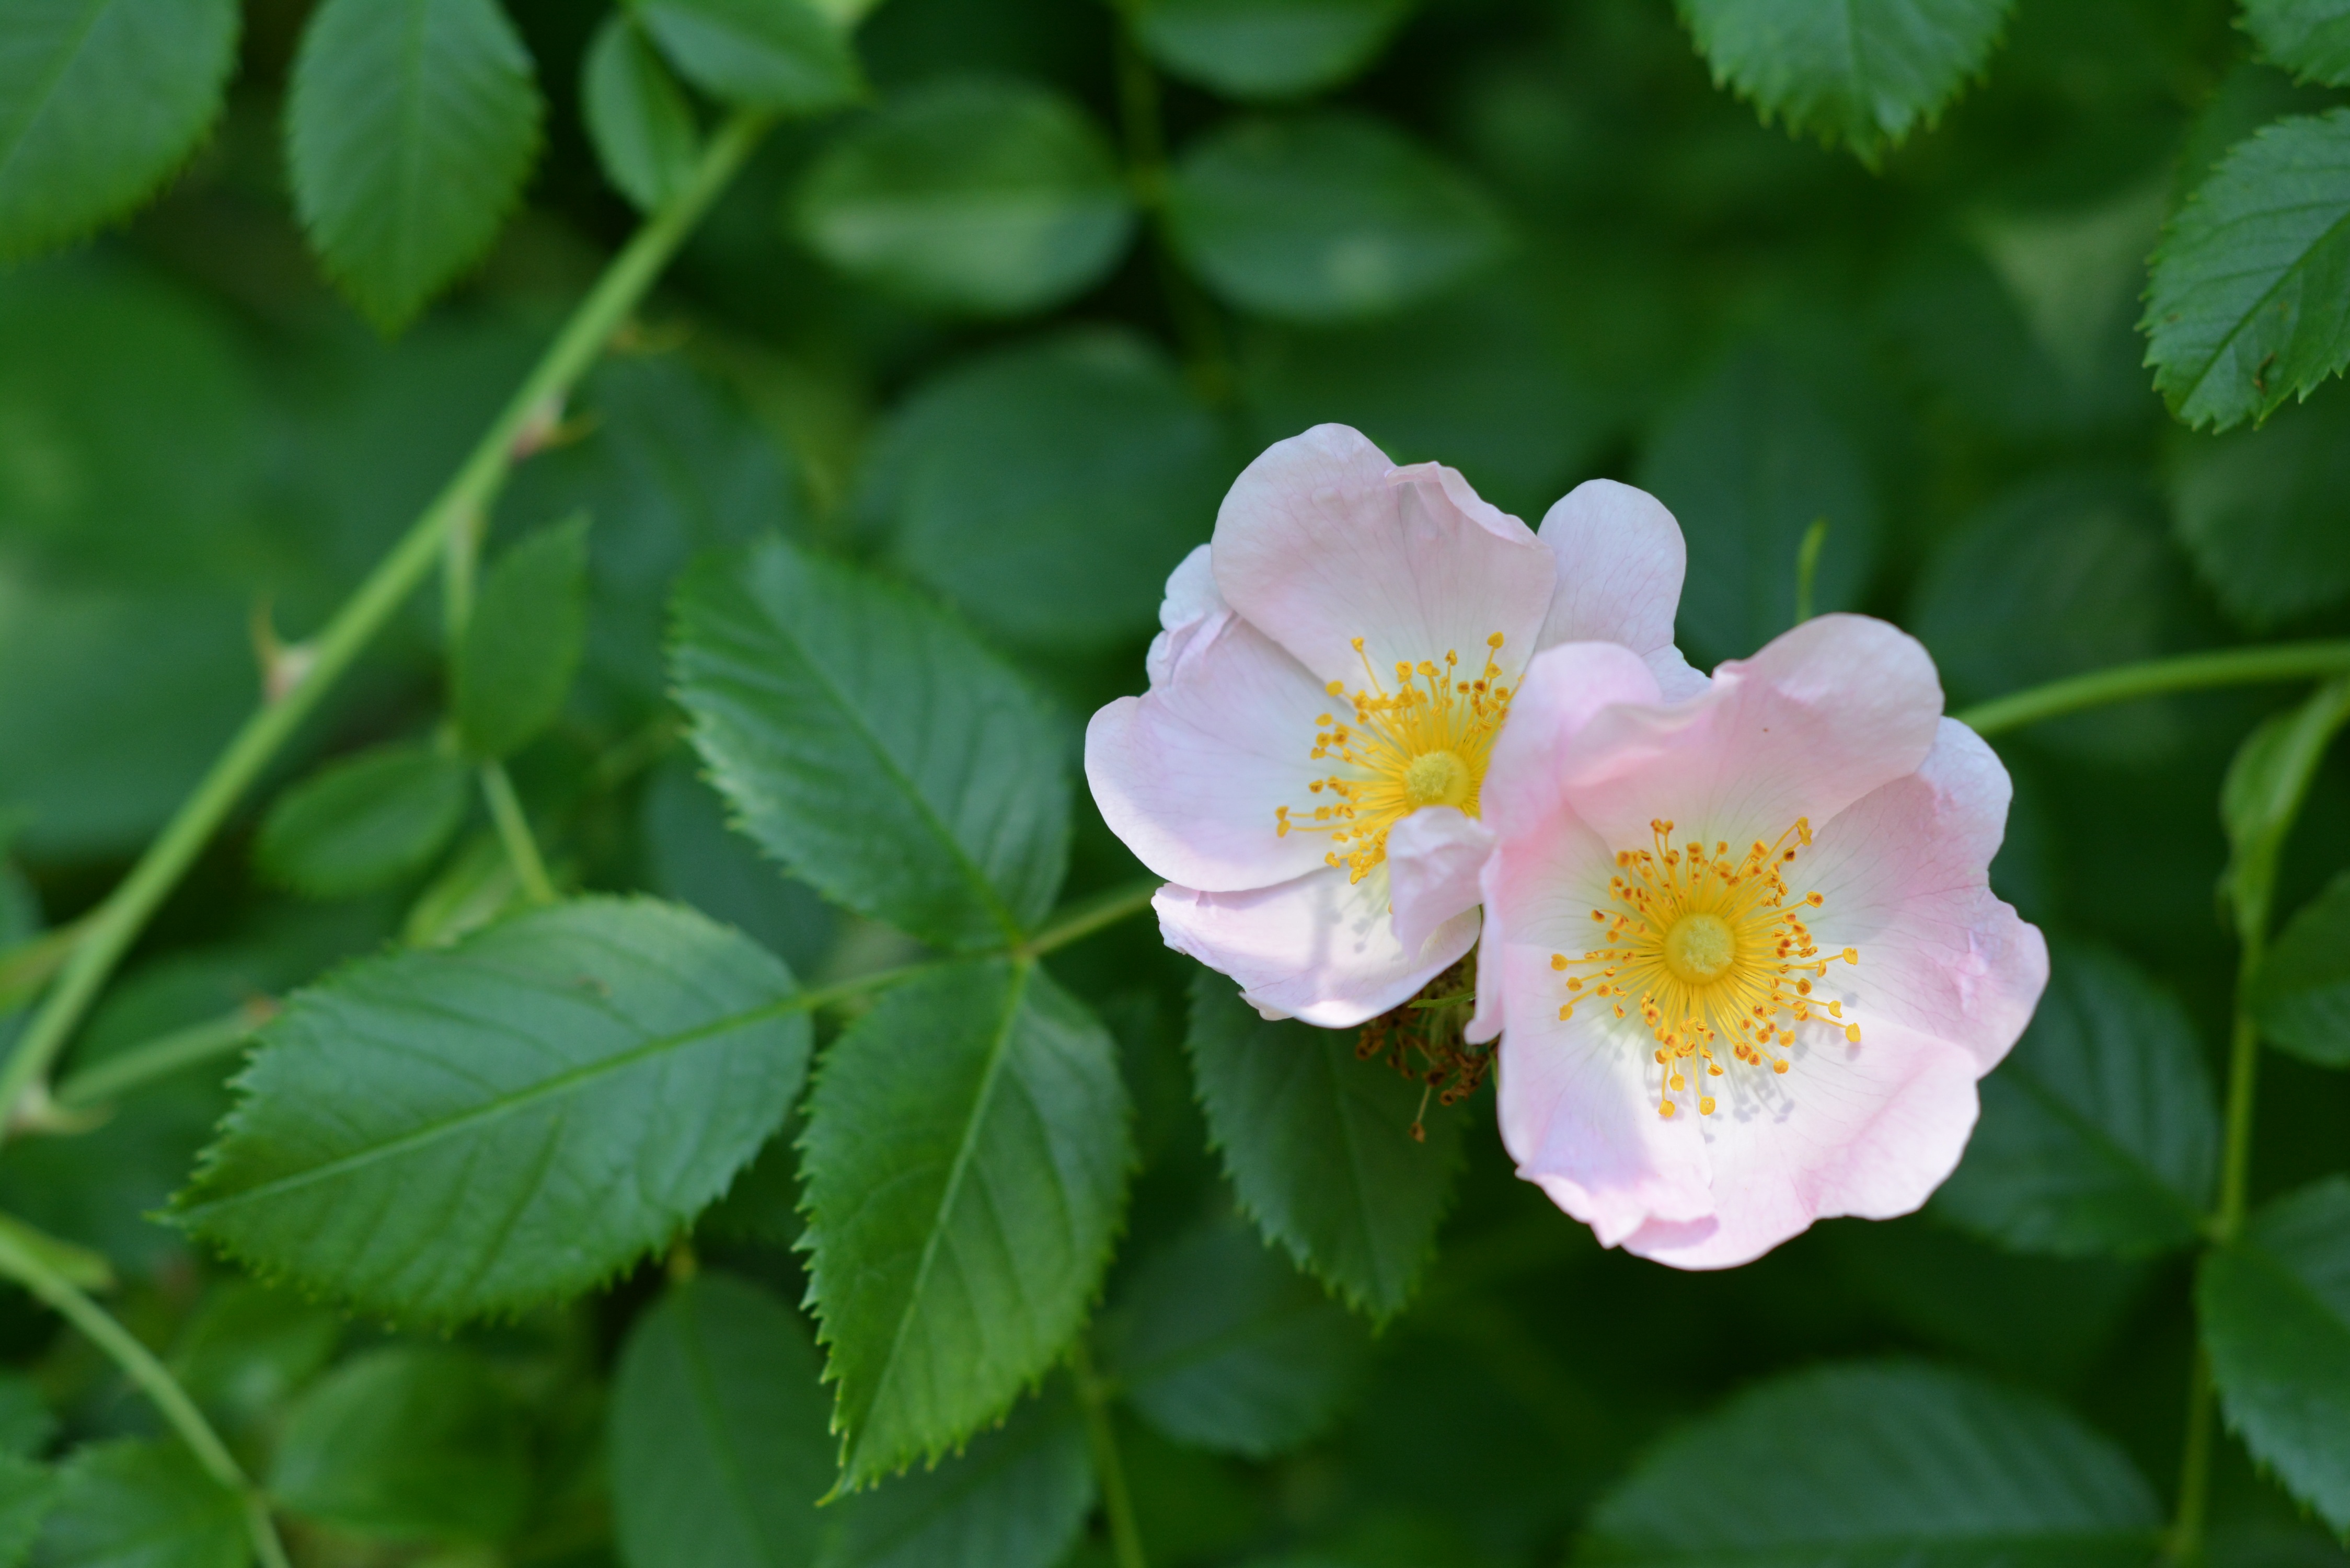
blossom, plant, flower, petal, rose, botany, flora, shrub, flowering, floribunda, wild rose, rosa canina, flowering plant, the petals, garden roses, rose family, field rose, rosa rugosa, burnet rose, land plant, rose order, rosa rubiginosa, rosa gallica, multiflora rose, prickly rose